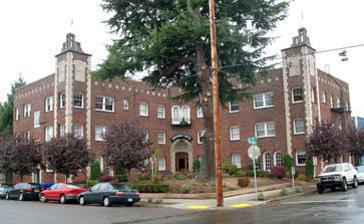
Building: Lindquist Apartment House
Country: United States of America
Year built: 1930
Historic building in Portland, Oregon, U.S. United States historic place Lindquist Apartment House U.S. National Register of Historic Places Portland Historic Landmark Show map of Portland, Oregon Show map of Oregon Show map of the United States Location 711 NE Randall Street Portland, Oregon Coordinates 45°31′41″N 122°38′18″W / 45.528107°N 122.638472°W / 45.528107; -122.638472 Area 0.2 acres (0.081 ha) Built 1930 Architect Elmer Feig ; Lindquist, Fred W. Architectural style Mission/Spanish Revival NRHP reference No. 93000022 Added to NRHP February 19, 1993 The Lindquist Apartment House is an apartment complex located in northeast Portland , Oregon listed on the National Register of Historic Places . See also National Register of Historic Places listings in Northeast Portland, Oregon References